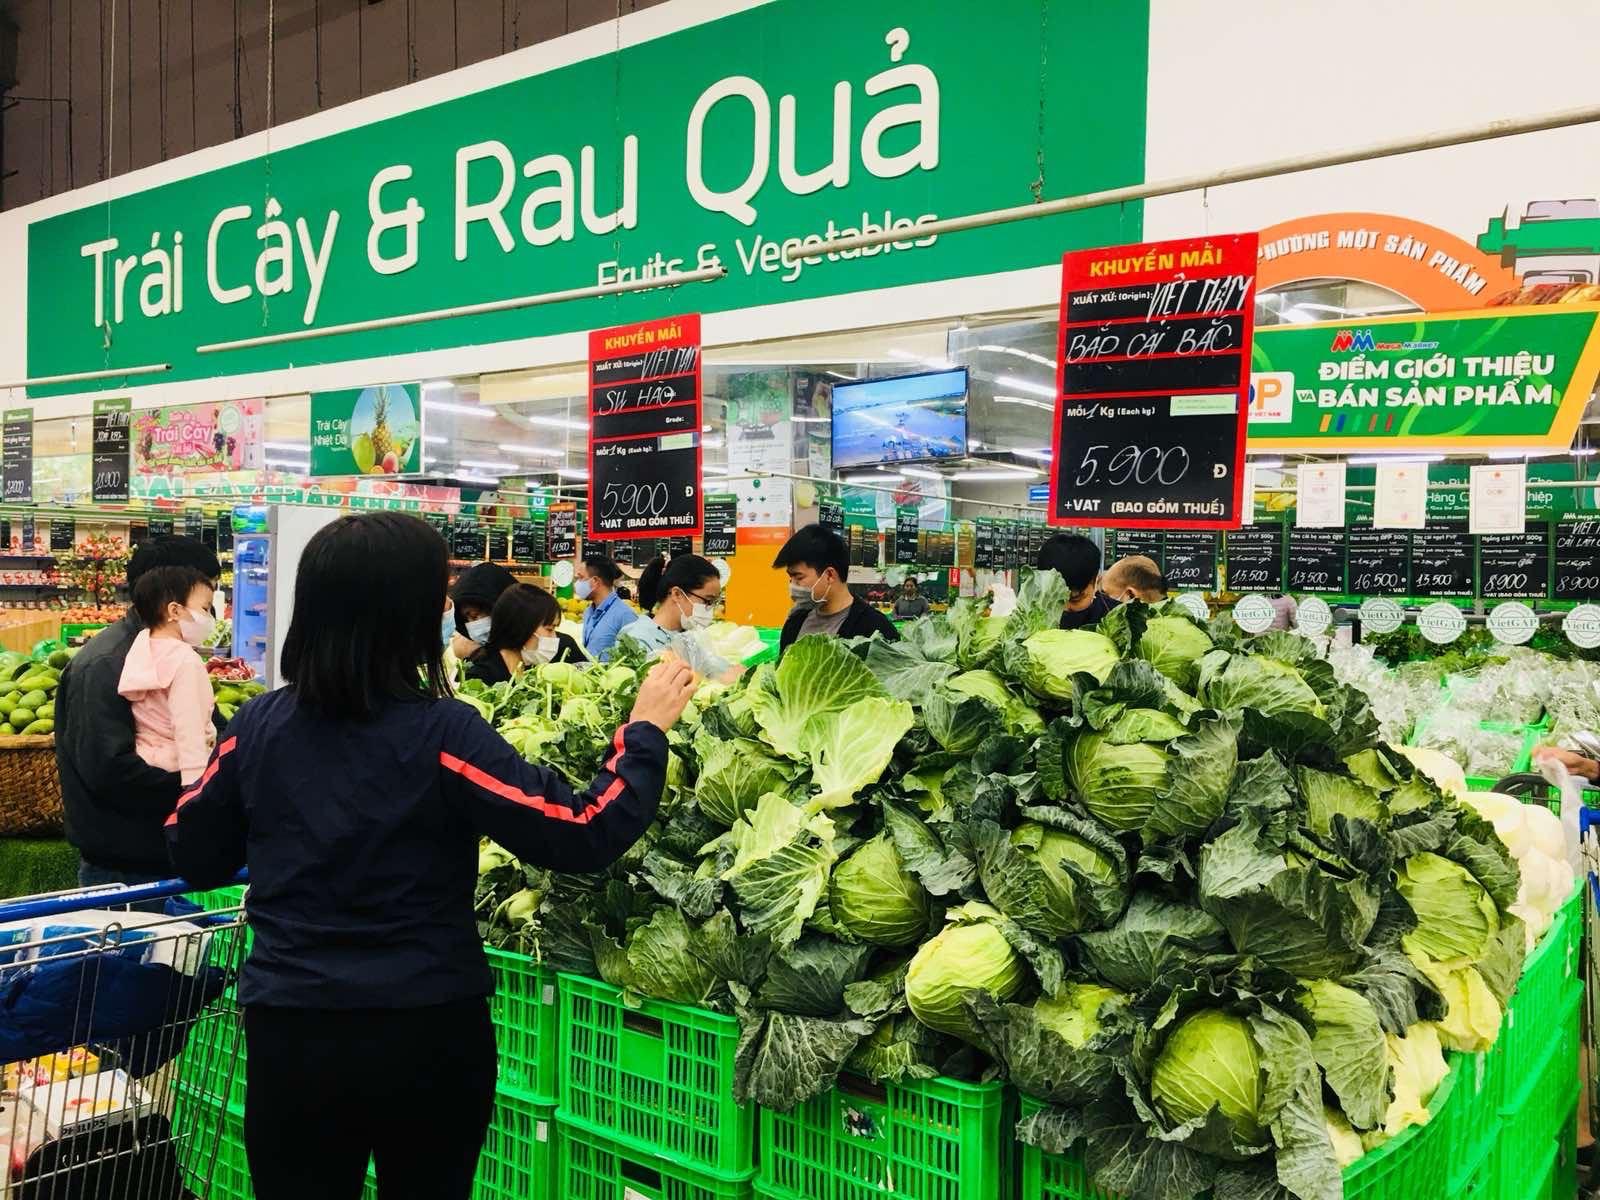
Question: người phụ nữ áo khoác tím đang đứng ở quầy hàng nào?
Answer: người phụ nữ áo khoác tím đang đứng cạnh quầy rau củ